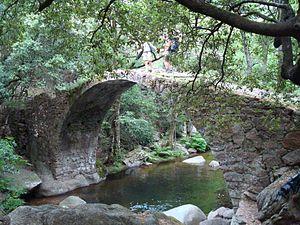
Pont de Zeglia (pont génois) sur la rivière Tavulella, dans les gorges de Spelonca en Corse du Sud
Évisa est une commune française située dans la circonscription départementale de la Corse-du-Sud et le territoire de la collectivité de Corse. Elle appartient à l'ancienne piève de Sevidentro dont elle était le chef-lieu, dans les Deux-Sevi.
Le dos-d’âne est une surface formée de deux pentes inclinées de chaque côté de l’arête qui est leur ligne de jonction. En architecture, cette technique était employée pour la construction des ponts.
Les gorges de Spelunca sont situées en Corse-du-Sud entre les villages d'Ota et d'Évisa. Elles constituent à la fois la limite et le seul accès entre les anciennes pièves de Sevidentro et Sevinfuori.
Le Porto est un petit fleuve côtier français de l'île de Corse. Il coule dans le département de Corse-du-Sud.
Marignana est une commune française située dans la circonscription départementale de la Corse-du-Sud et le territoire de la collectivité de Corse. Elle appartient à l'ancienne piève de Sevidentro, dans les Deux-Sevi.